353d Civil Affairs Command

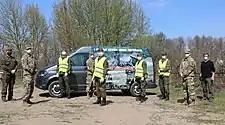
353rd CACOM Soldiers deliver food in to aid those in need due to COVID-19

Civil Affairs is a unique military function that allows Soldiers to engage in rewarding and vital work. In response to COVID-19 soldiers from the 353rd CACOM provide humanitarian aid in Poland.